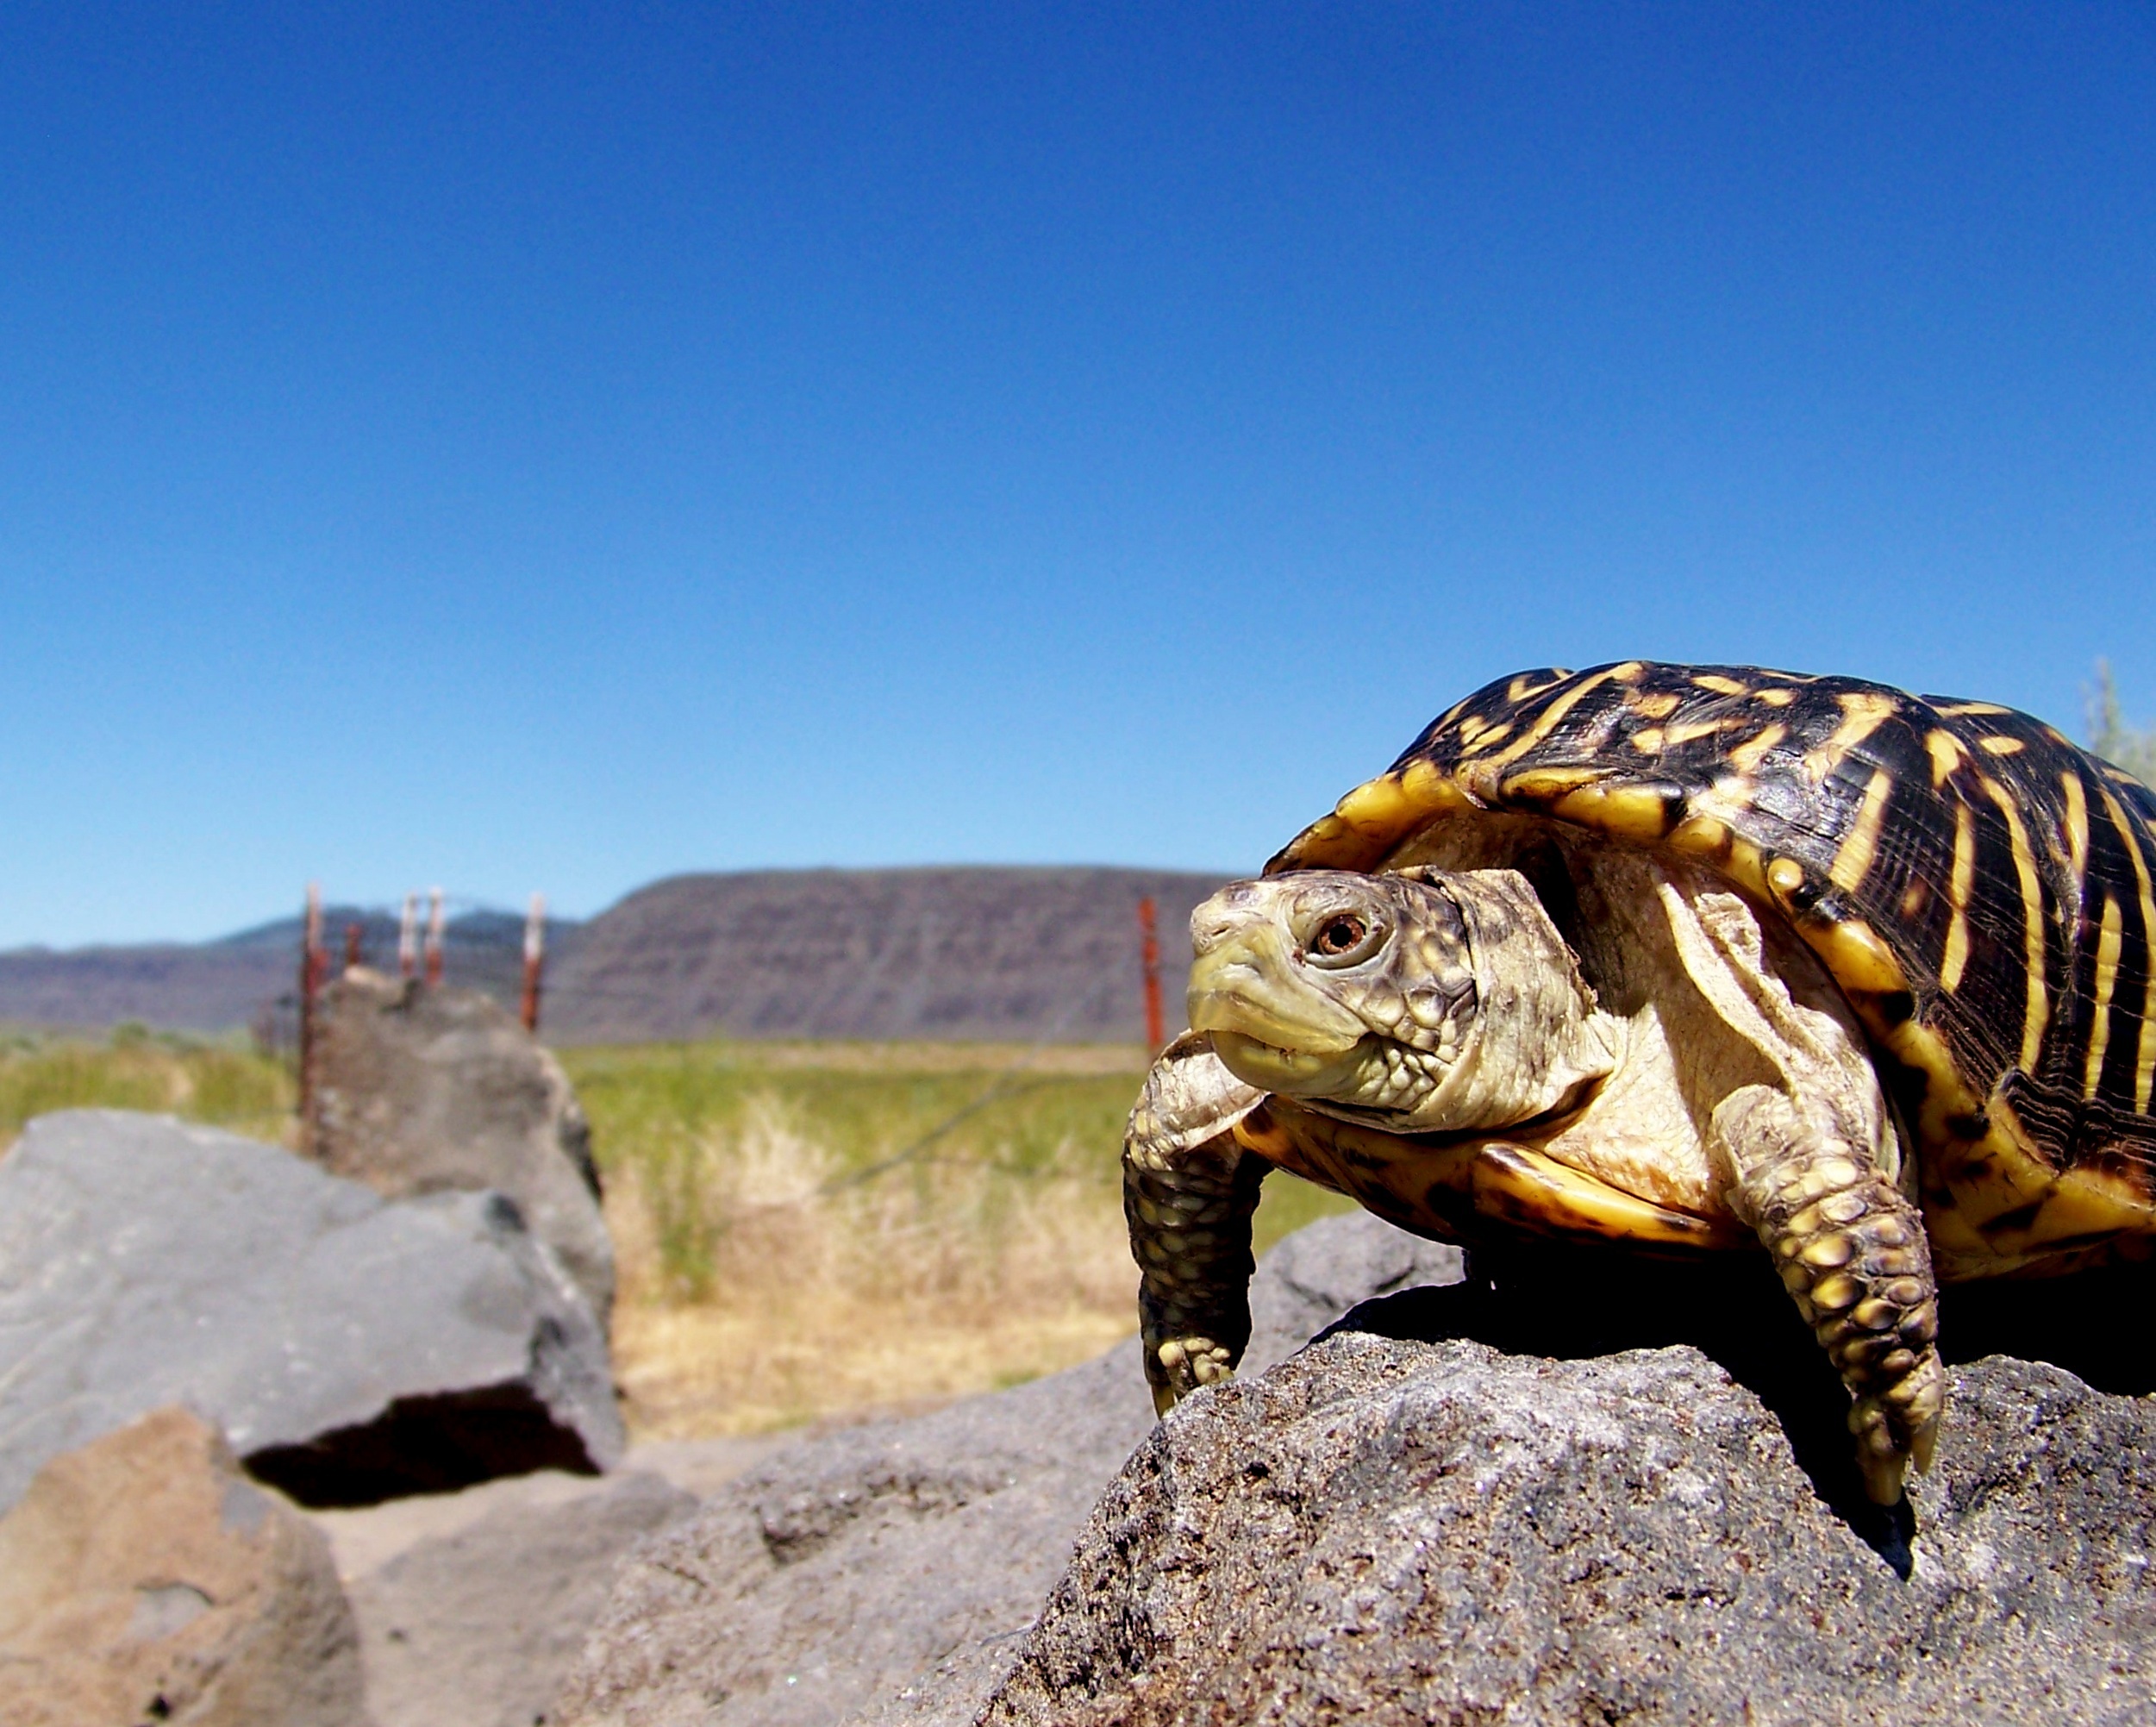
rock, mountain, travel, wildlife, turtle, reptile, fauna, shell, tortoise, vertebrate, carapace